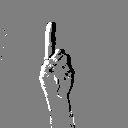
ASL letter: d